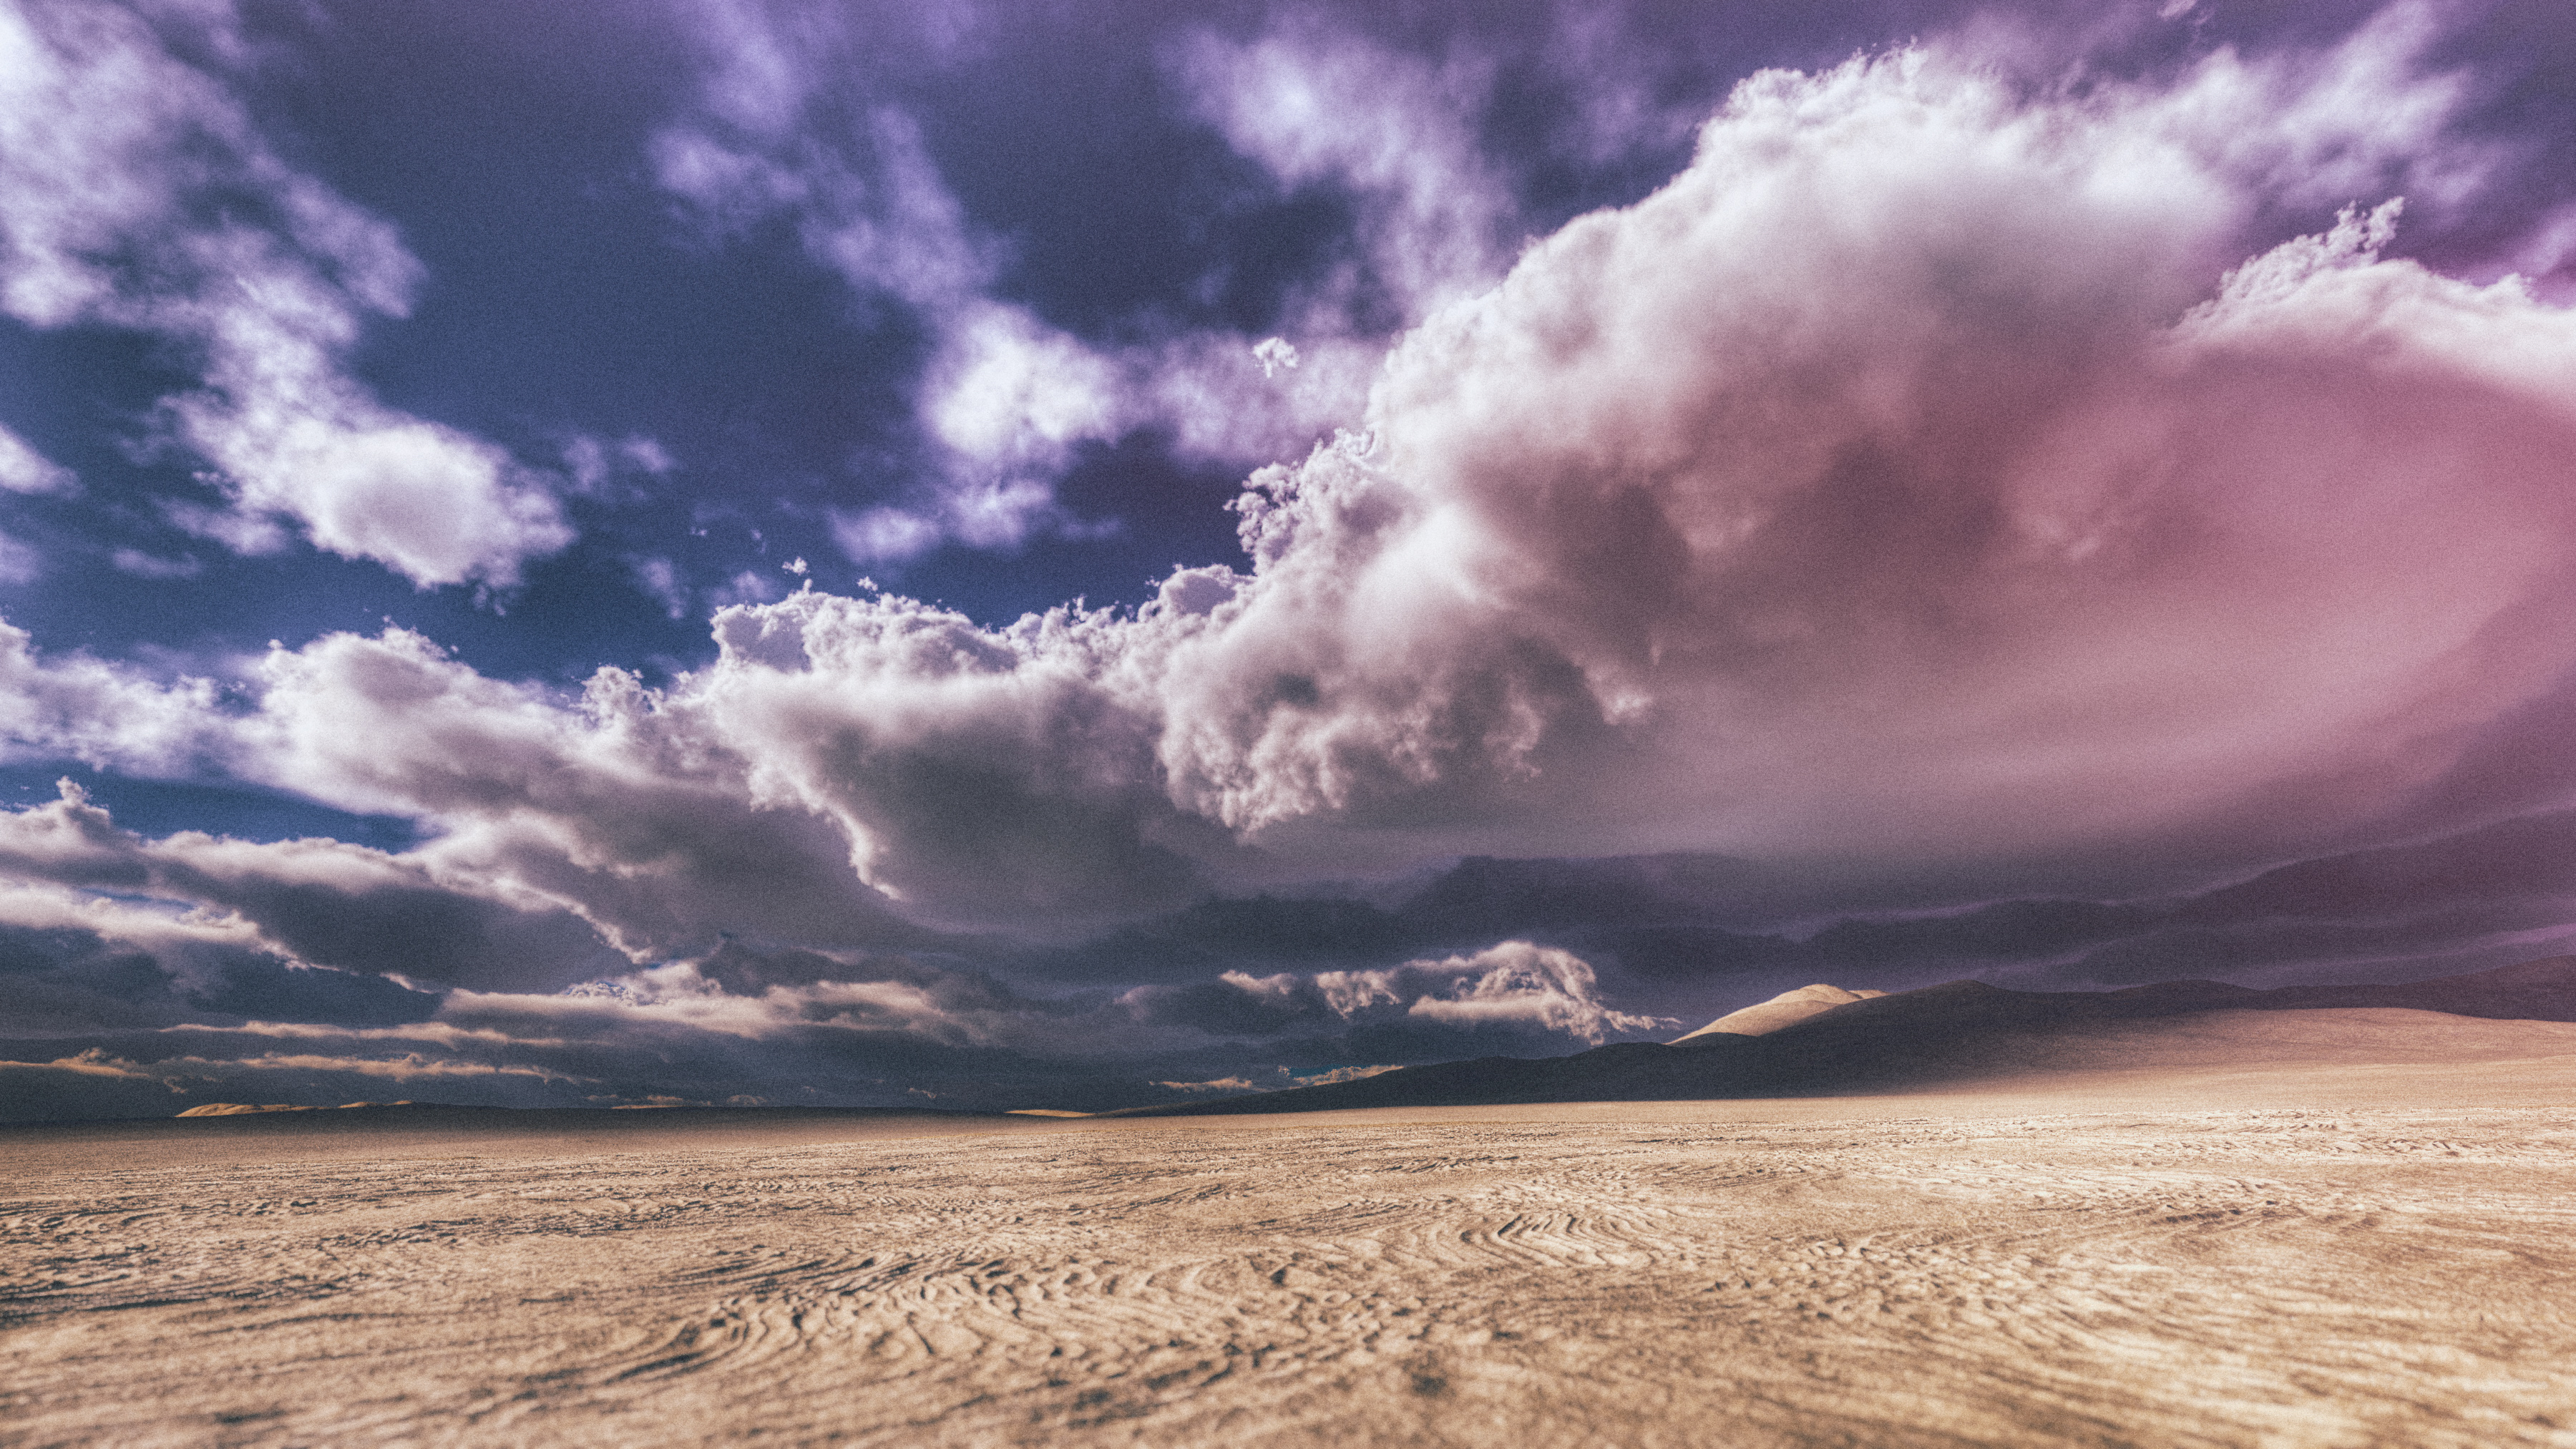
horizon, cloud, sky, morning, dawn, atmosphere, weather, cumulus, plain, plateau, meteorological phenomenon